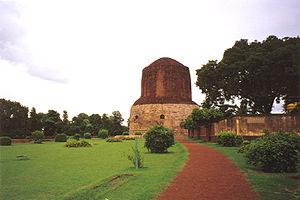
Le stūpa ou stoupa, est une structure architecturale bouddhiste et jaïna que l'on trouve dans le sous-continent indien, dont il est originaire, mais aussi dans le reste de l'Asie, où il a suivi l'expansion du bouddhisme. C'est à la fois une représentation aniconique du Bouddha et un monument commémorant sa mort ou parinirvana.